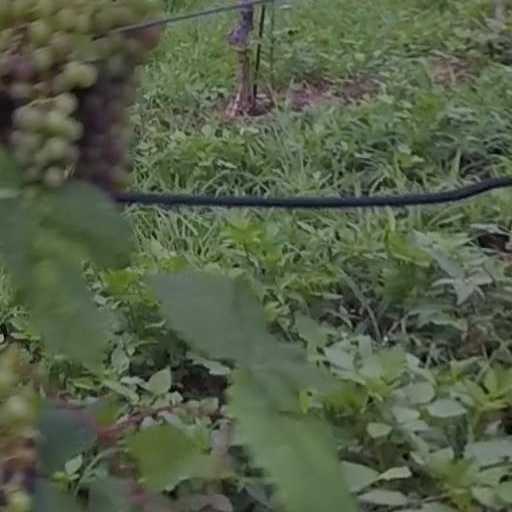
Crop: grape